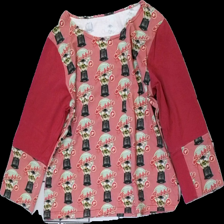
View: front
Type: Top
Category: Ladies
Brand: Missing
Colors: Pink, Black, Turquoise
Material: 100% cott
Pattern: Other
Cut: Regular
Season: All
Stains: Minor
Price range: <50
Recommended usage: Export